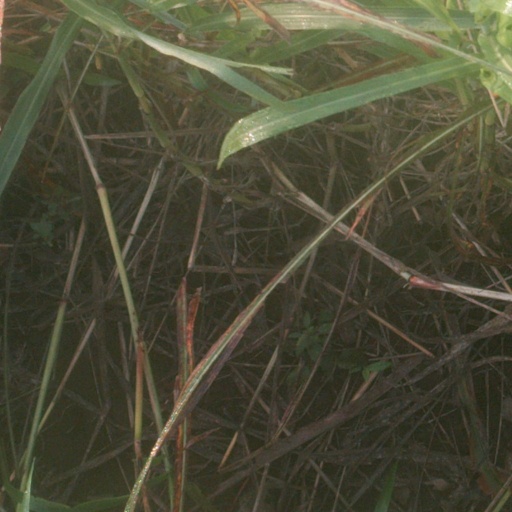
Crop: sorghum